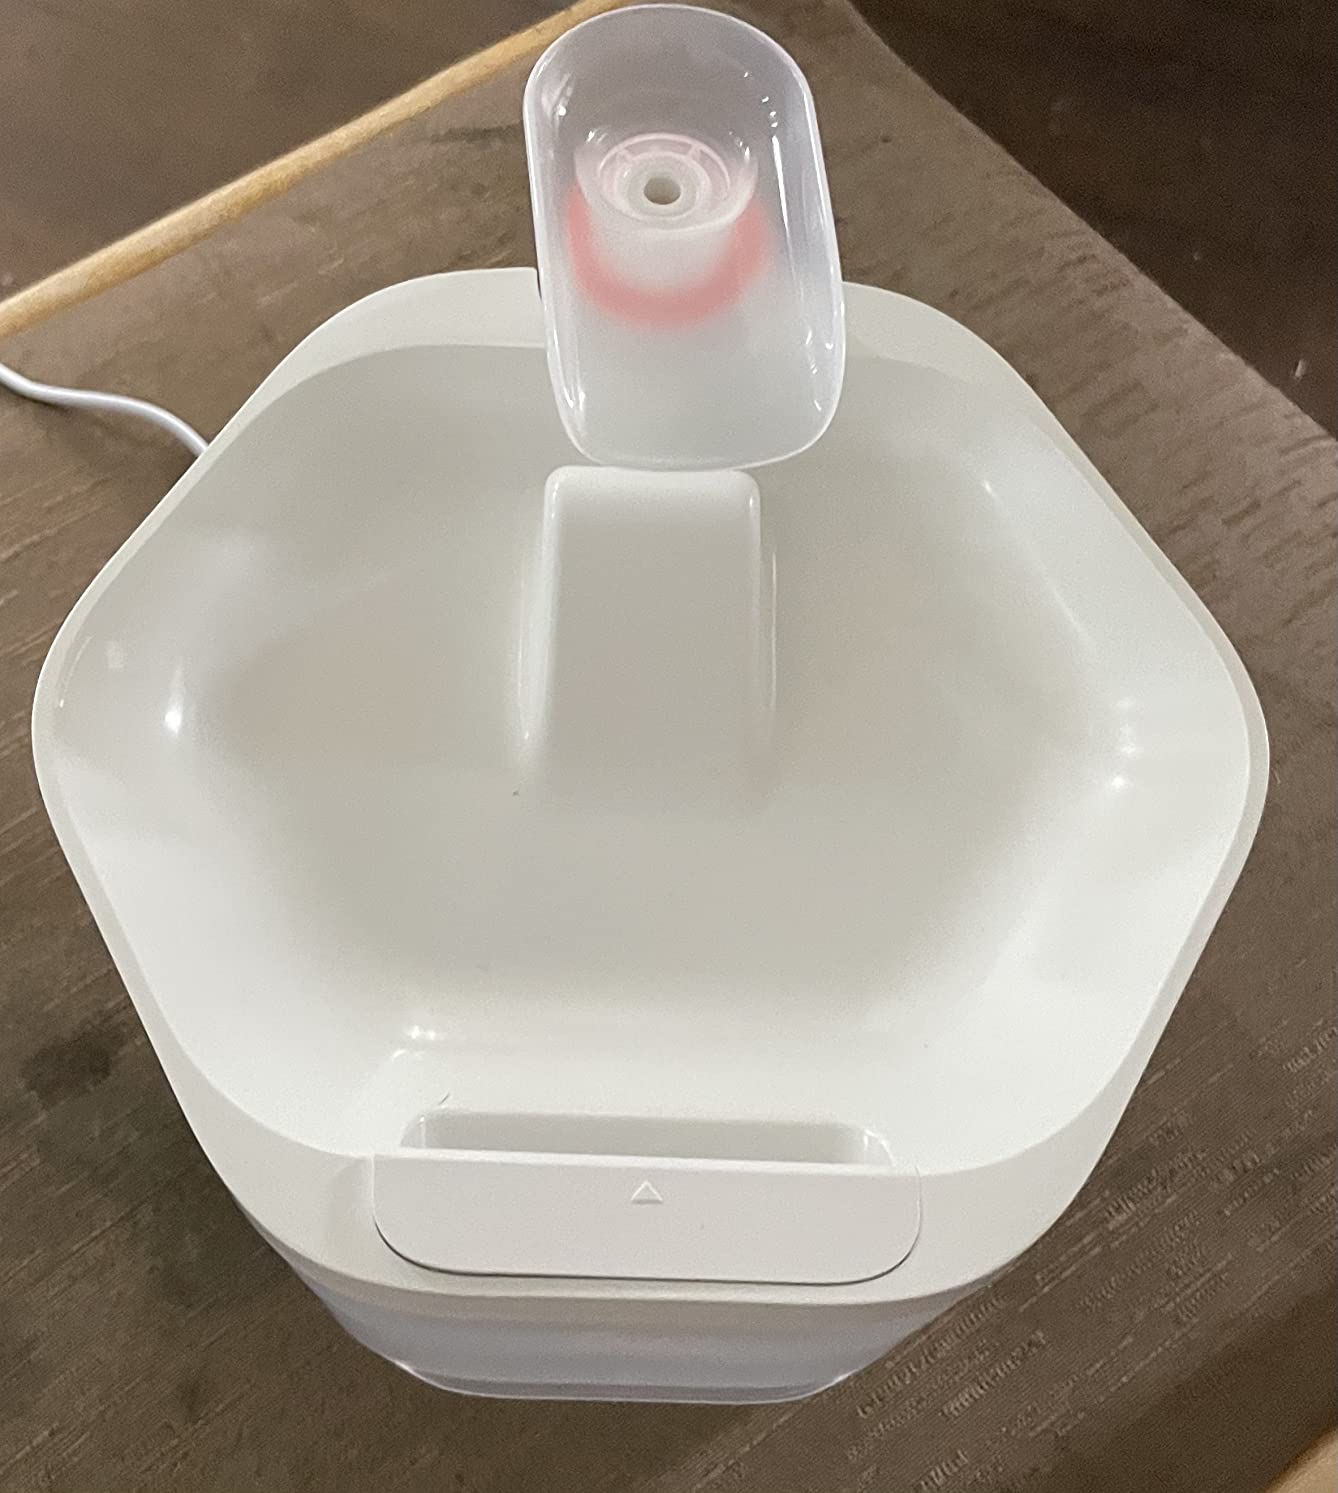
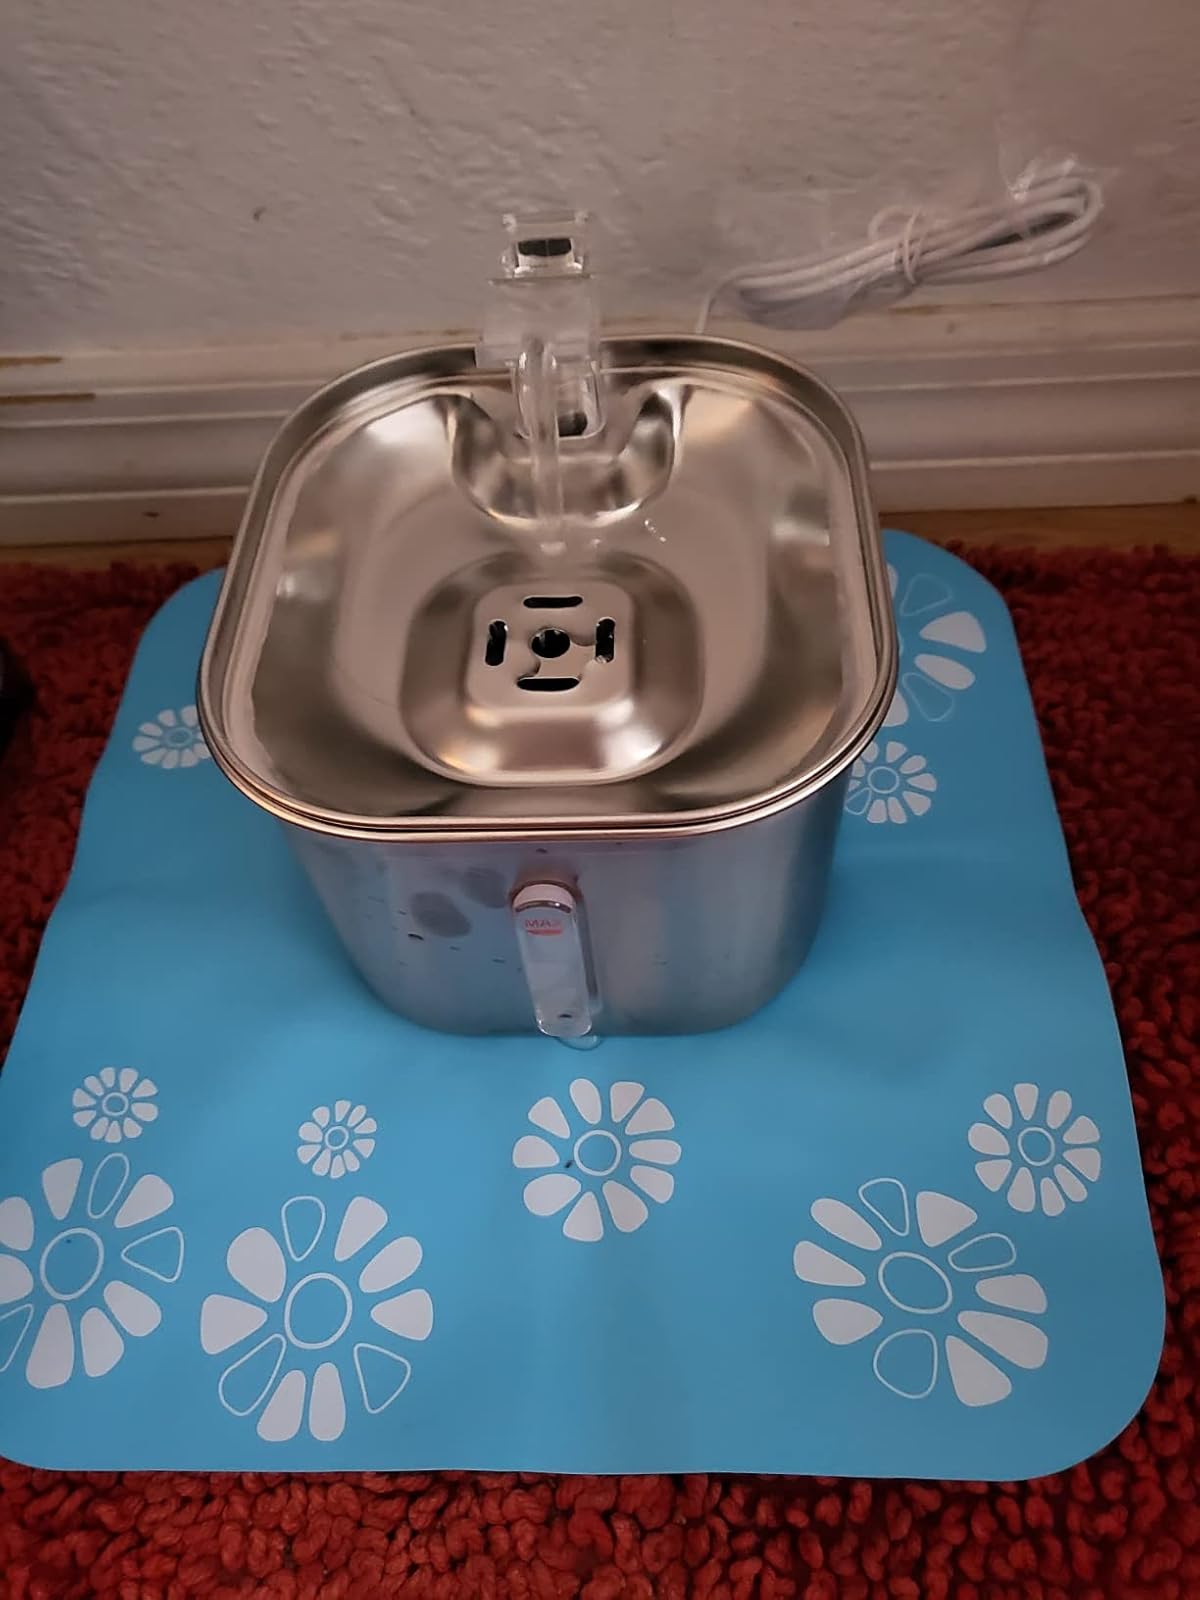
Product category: items_bowl
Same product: no